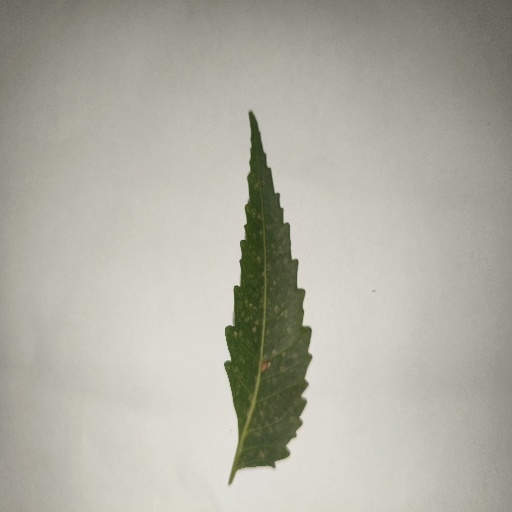
Species: Neem
Leaf condition: Powdery Mildew